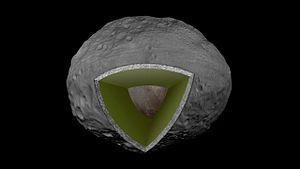
Vesta, officiellement désigné par (4) Vesta, est un astéroïde de la ceinture principale. Il fut le quatrième astéroïde découvert, le 29 mars 1807 par Heinrich Olbers, et porte le nom de la déesse romaine Vesta.